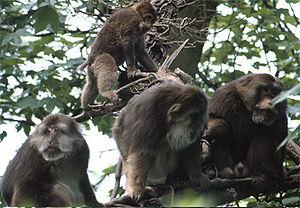
Le macaque du Tibet est un singe catarhinien qui se trouve en Chine, de l'est du Tibet jusqu'à l'est du Guangdong et au nord du Shaanxi.